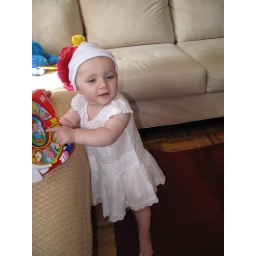
Ryan in her new dress and hat (2)